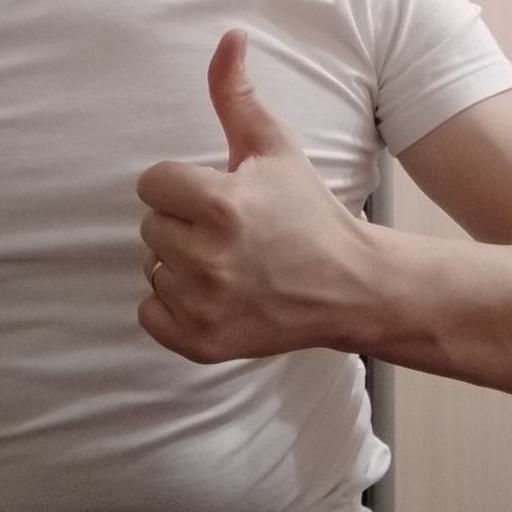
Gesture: like